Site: brandenburg
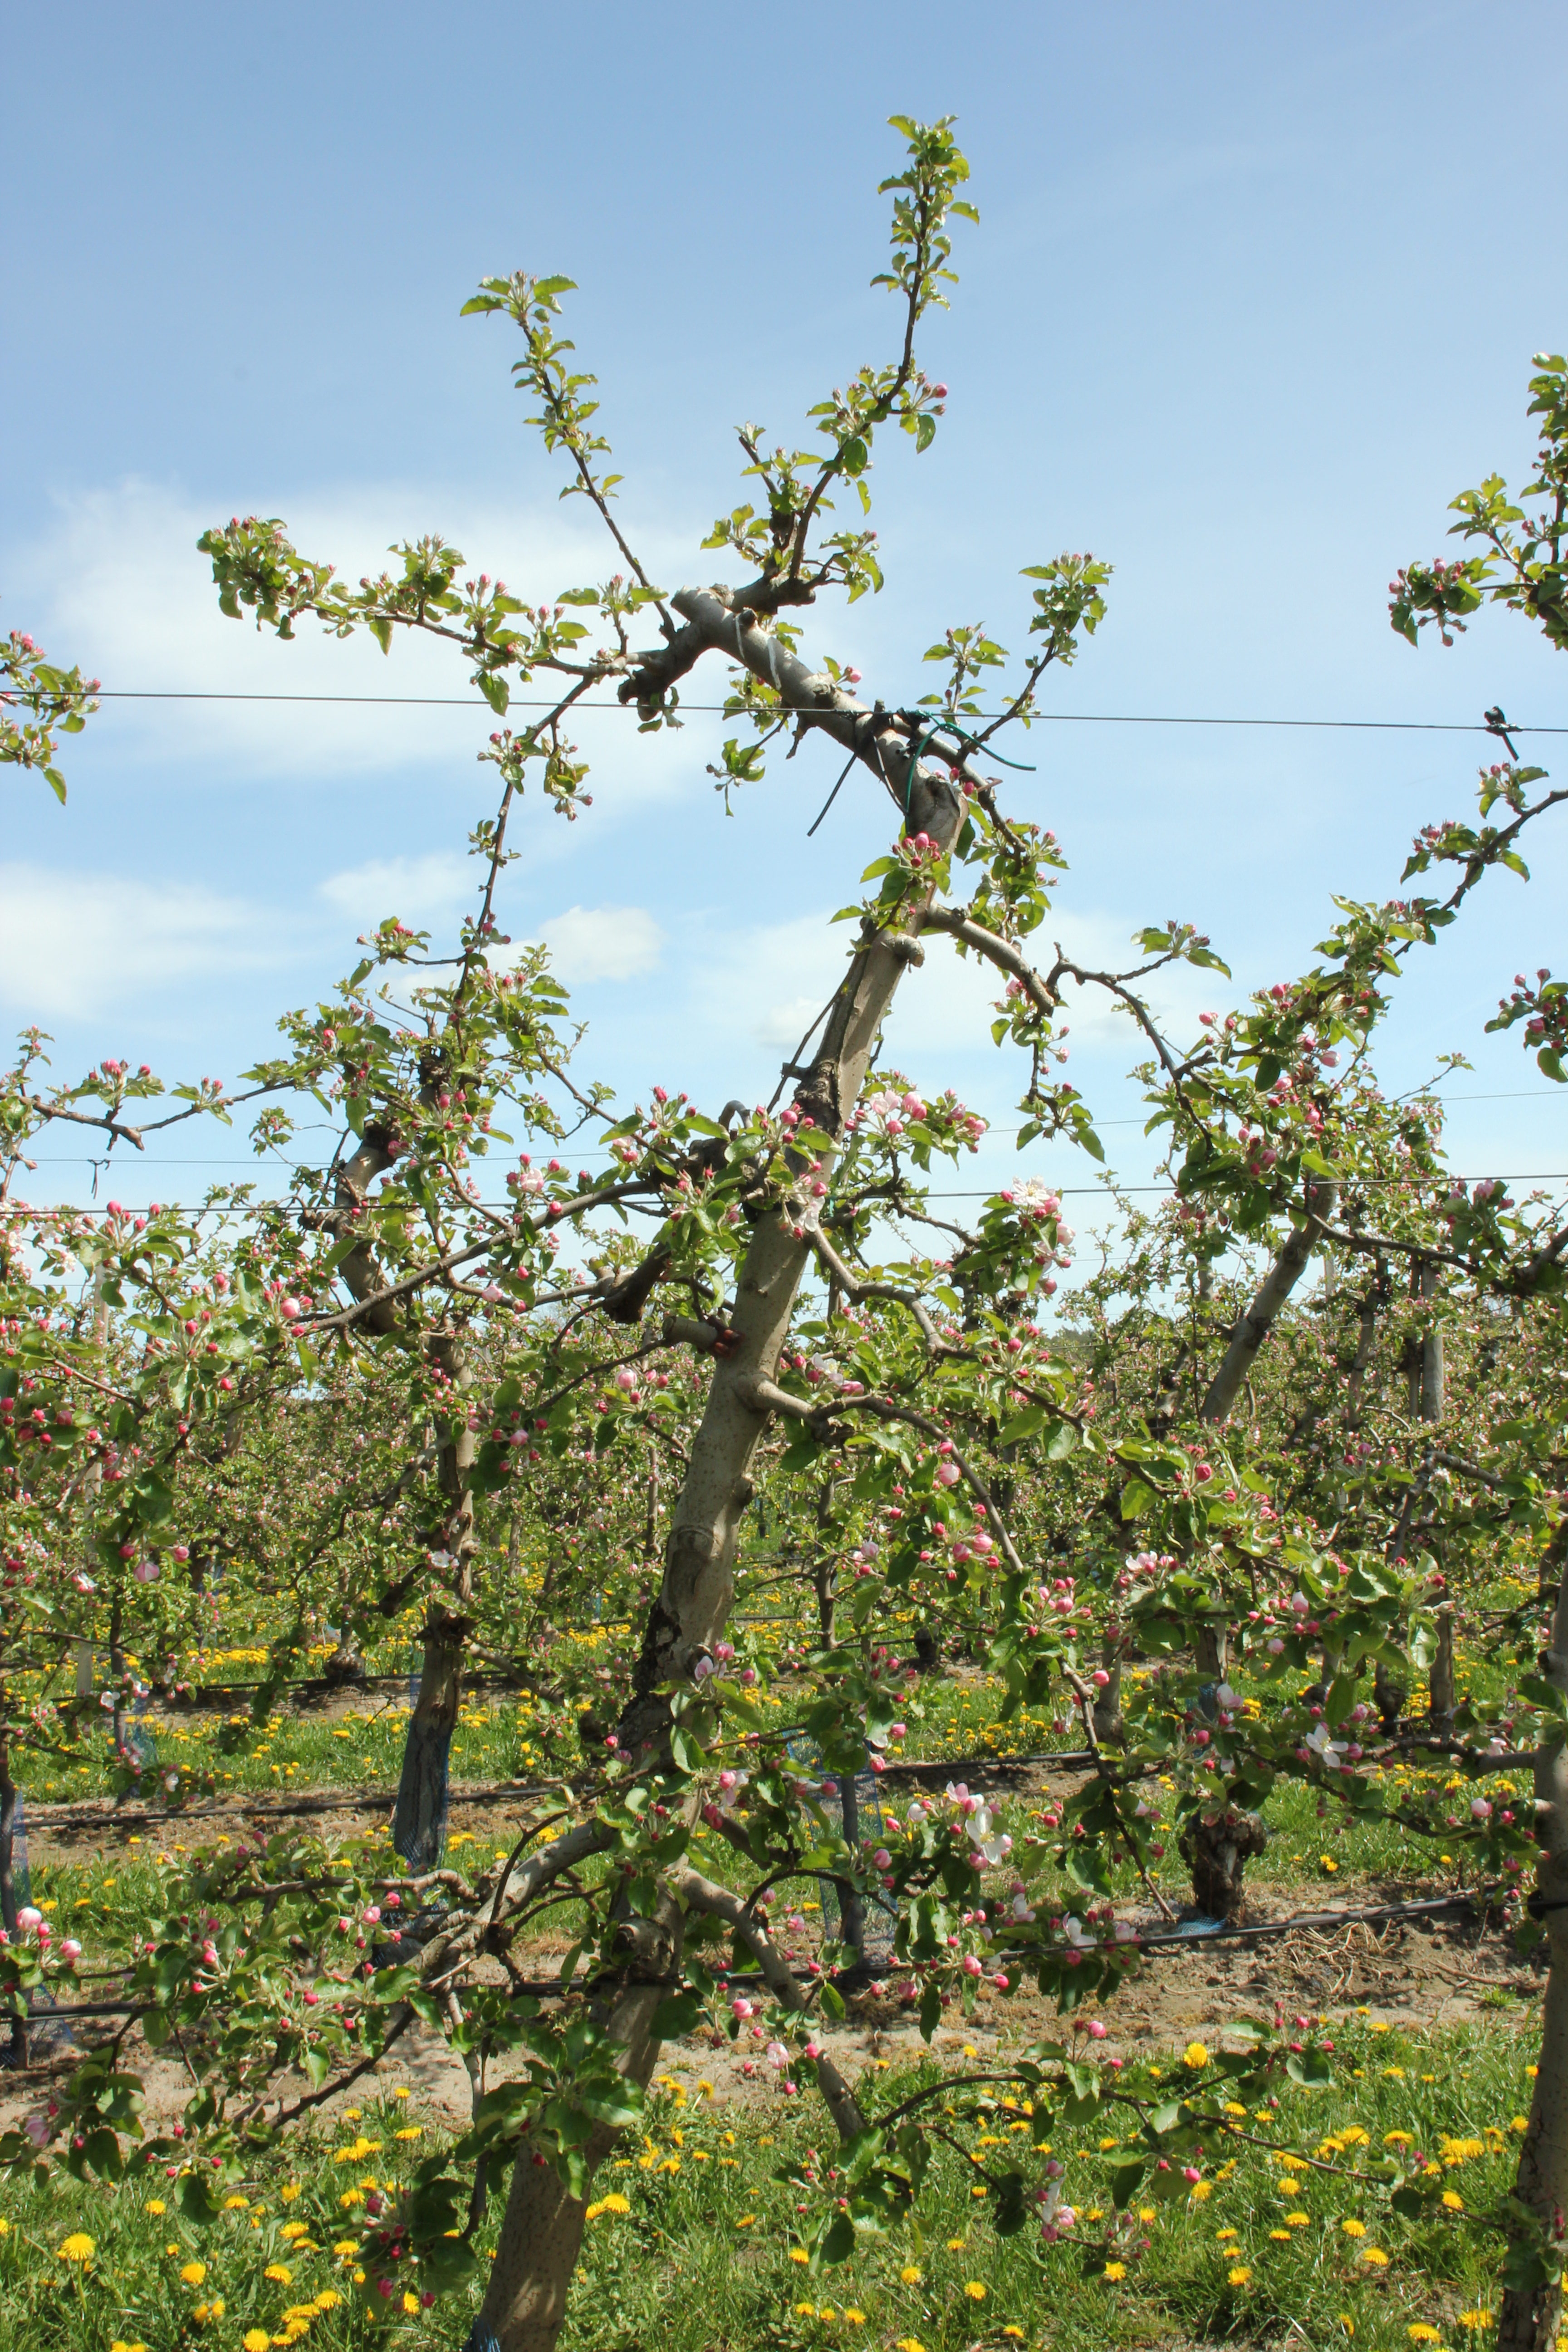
Growth stage (BBCH 57): Inflorescence emergence